Scarlette Douglas

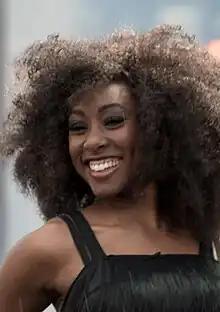
Douglas at the Eurovision Song Contest 2015

Charlotte Patricia Louise Douglas was born on 17 March 1987 in Enfield, London. She has two older brothers, Stuart and Andrew, Stuart being a retired professional footballer who played for Luton Town. Douglas began her career in musical theatre, appearing in various productions including "Hairspray", "Little Shop of Horrors" and "I Can't Sing!". She also worked as a backing singer and dancer on "Thriller – Live" and for Electro Velvet at the Eurovision Song Contest 2015.